James A. Hamill

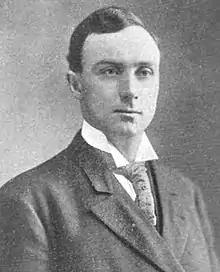
From "The Master, Mate and Pilot" magazine, November 1908

James Alphonsus Hamill (March 30, 1877 – December 15, 1941) was an American attorney and Democratic Party politician. He served as the U.S. representative from New Jersey's 10th congressional district from 1907 to 1913 and 12th district from 1913 to 1921.